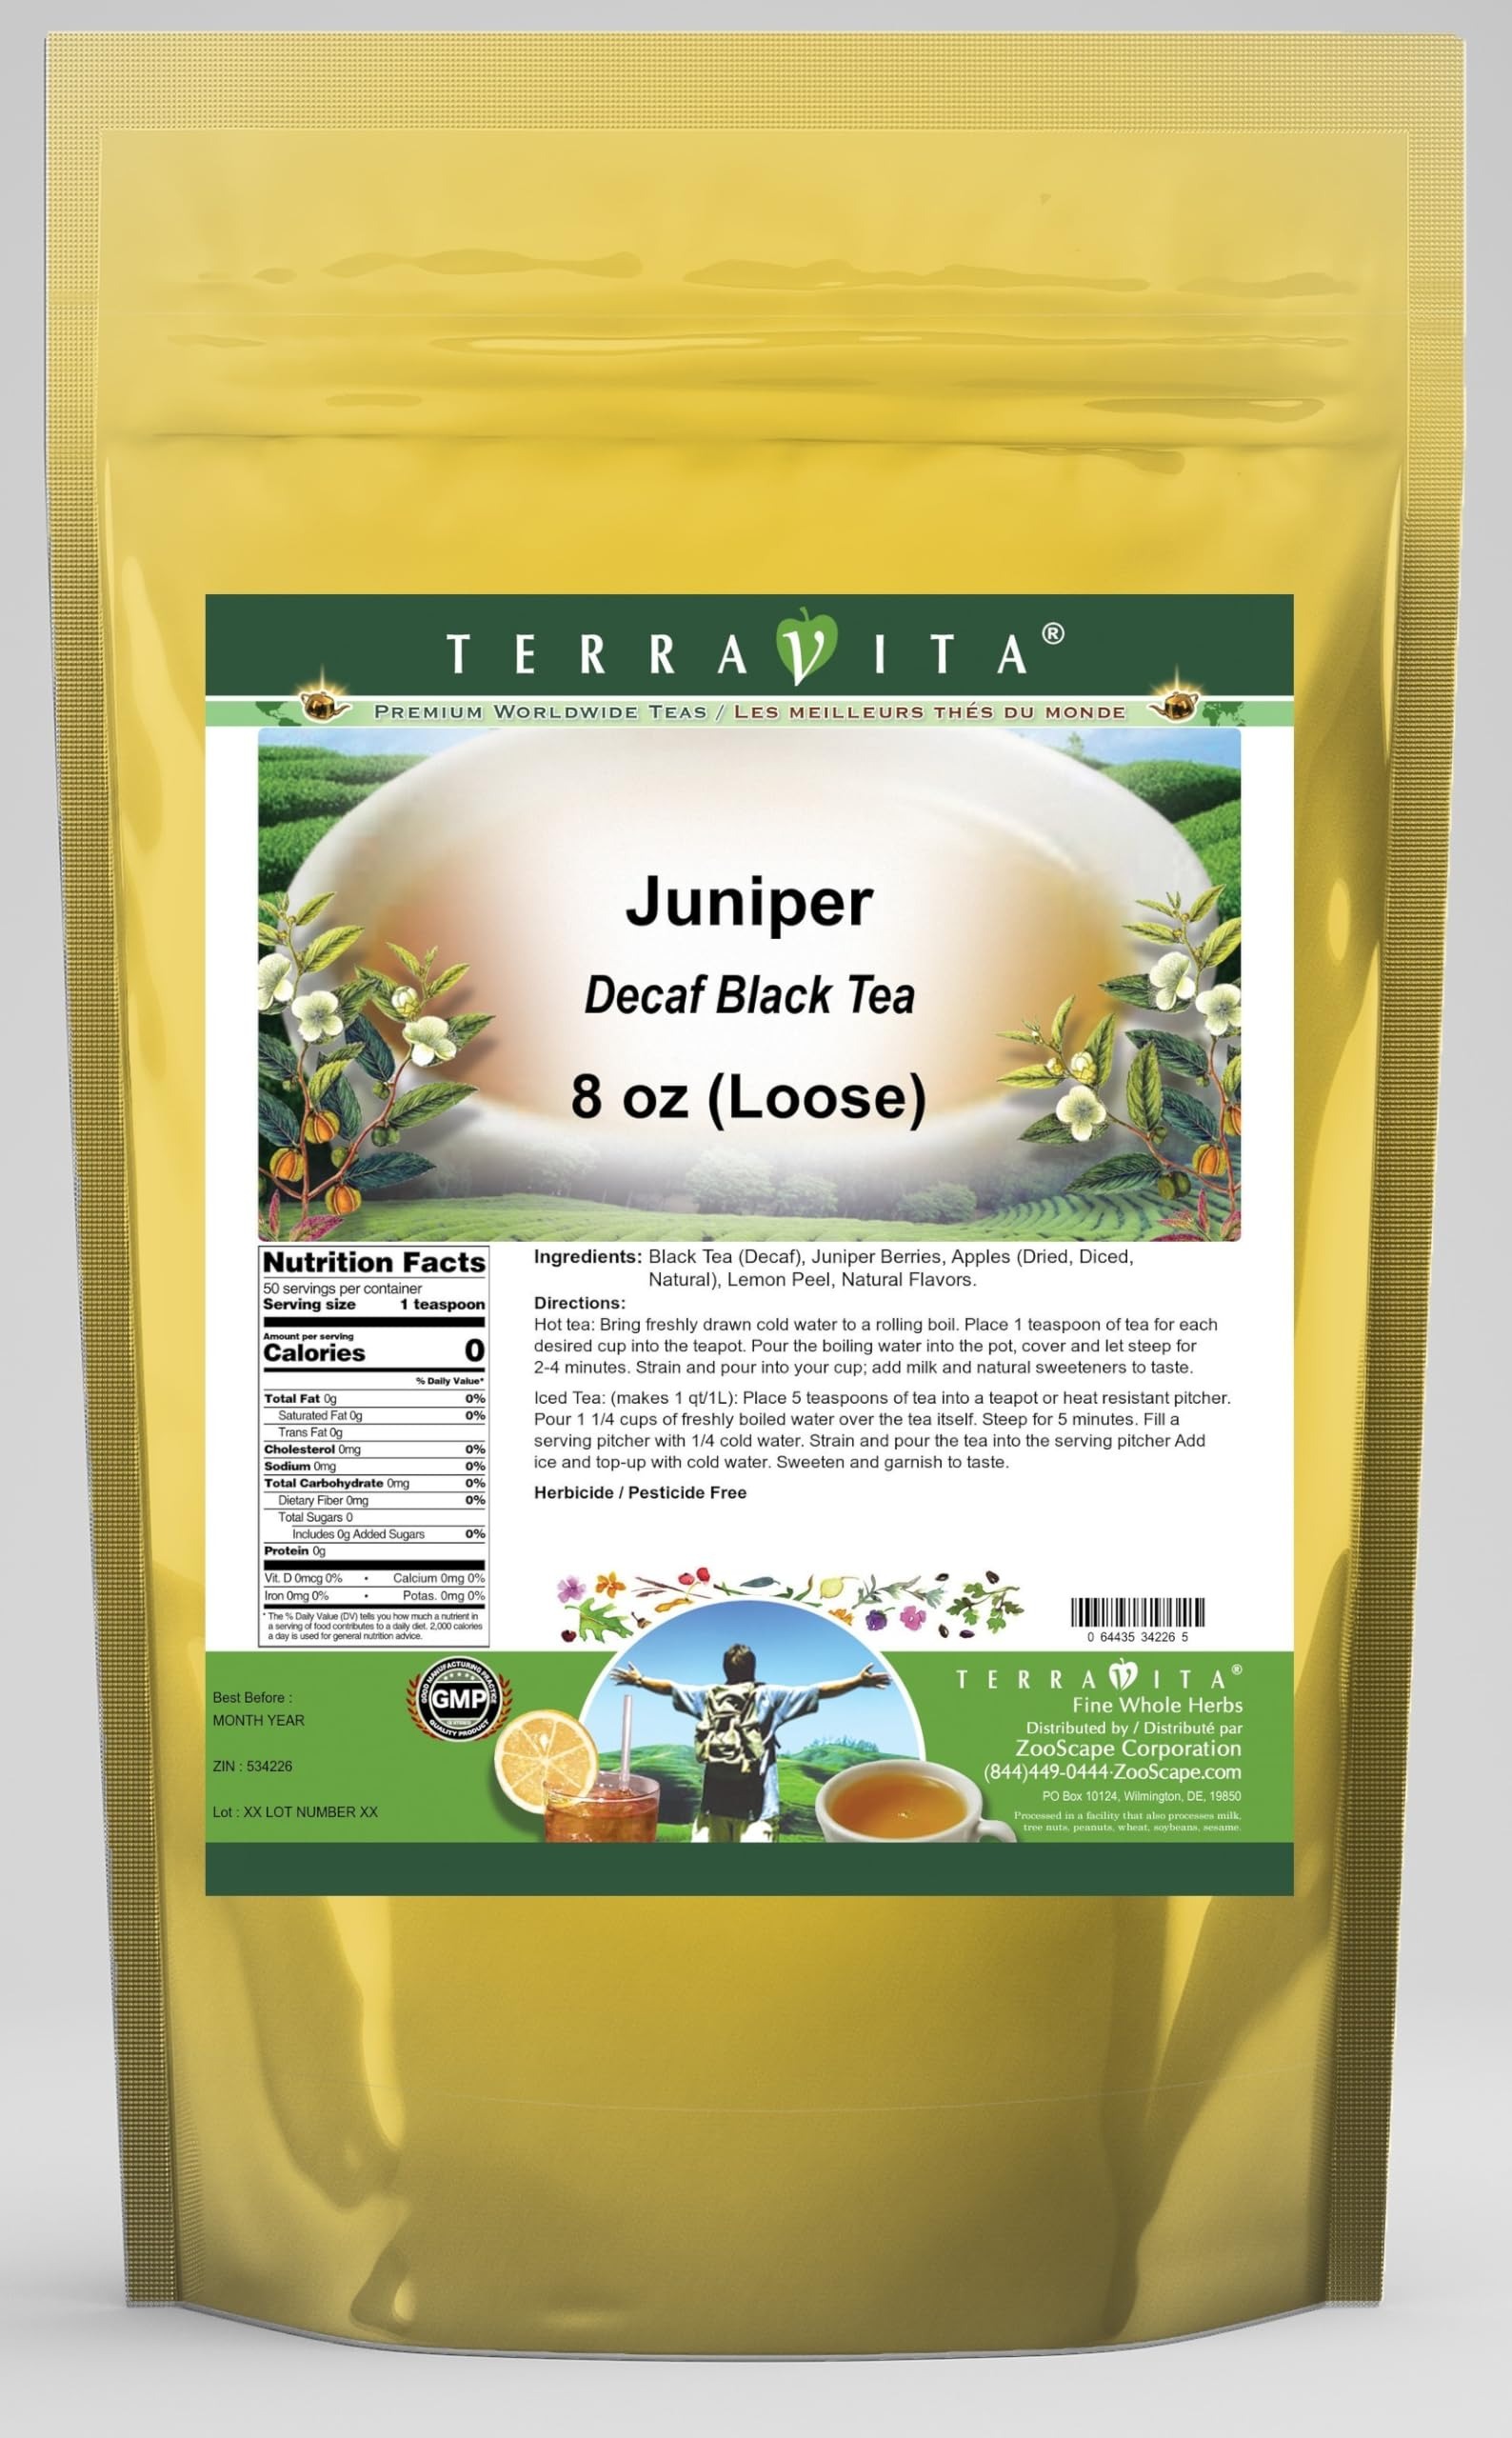
Item Name: Juniper Decaf Black Tea (Loose) (8 oz, ZIN: 534226) - 2 Pack
Bullet Point 1: Our Juniper Decaf Black Tea is a wonderful flavored decaffeinated Black tea with Juniper Berries, Dried Apples (Diced, Natural) and Lemon Peel. You will enjoy the simple and elegant Juniper taste! - Ingredients: Decaf Black tea, Juniper Berries, Dried Apples (Diced, Natural), Lemon Peel and Natural Juniper Flavor.
Bullet Point 2: No fillers.
Bullet Point 3: Manufacturer: TerraVita
Bullet Point 4: Size: 8 oz
Bullet Point 5: Loose Leaf Black Tea - Packed in a convenient upright pouch!
Product Description: Our Juniper Decaf Black Tea is a wonderful flavored decaffeinated Black tea with Juniper Berries, Dried Apples (Diced, Natural) and Lemon Peel. You will enjoy the simple and elegant Juniper taste! - Ingredients: Decaf Black tea, Juniper Berries, Dried Apples (Diced, Natural), Lemon Peel and Natural Juniper Flavor. - Hot tea brewing method: Bring freshly drawn cold water to a rolling boil. Place 1 teaspoon of tea for each desired cup into the teapot. Pour the boiling water into the pot, cover and let steep for 2-4 minutes. Strain and pour into your cup; add milk and natural sweeteners to taste. - Iced tea brewing method: (to make 1 liter/quart): Place 5 teaspoons of tea into a teapot or heat resistant pitcher. Pour 1 1/4 cups of freshly boiled water over the tea itself. Steep for 5 minutes. Fill a serving pitcher with 1/4 cold water. Strain and pour the tea into the serving pitcher Add ice and top-up with cold water. Sweeten and garnish to taste. - TerraVita is an exclusive line of premium-quality, natural source products that use only the finest, purest and most potent ingredients found around the world. TerraVita is hallmarked by the highest possible standards of purity, potency, stability and freshness. All of our products are prepared with the highest elements of quality control, from raw materials through the entire manufacturing process, up to and including the moment that the bottles or bags are sealed for freshness and shipped out to you. Our highest possible standards are certified by independent laboratories and backed by our personal guarantee. - TerraVita exists to meet and ensure your family's health and wellness without the harmful effects of chemicals and health products. We strive to make all of our products affordable and reliable and are constantly sear
Value: 16.0
Unit: Ounce

Price: 88.39